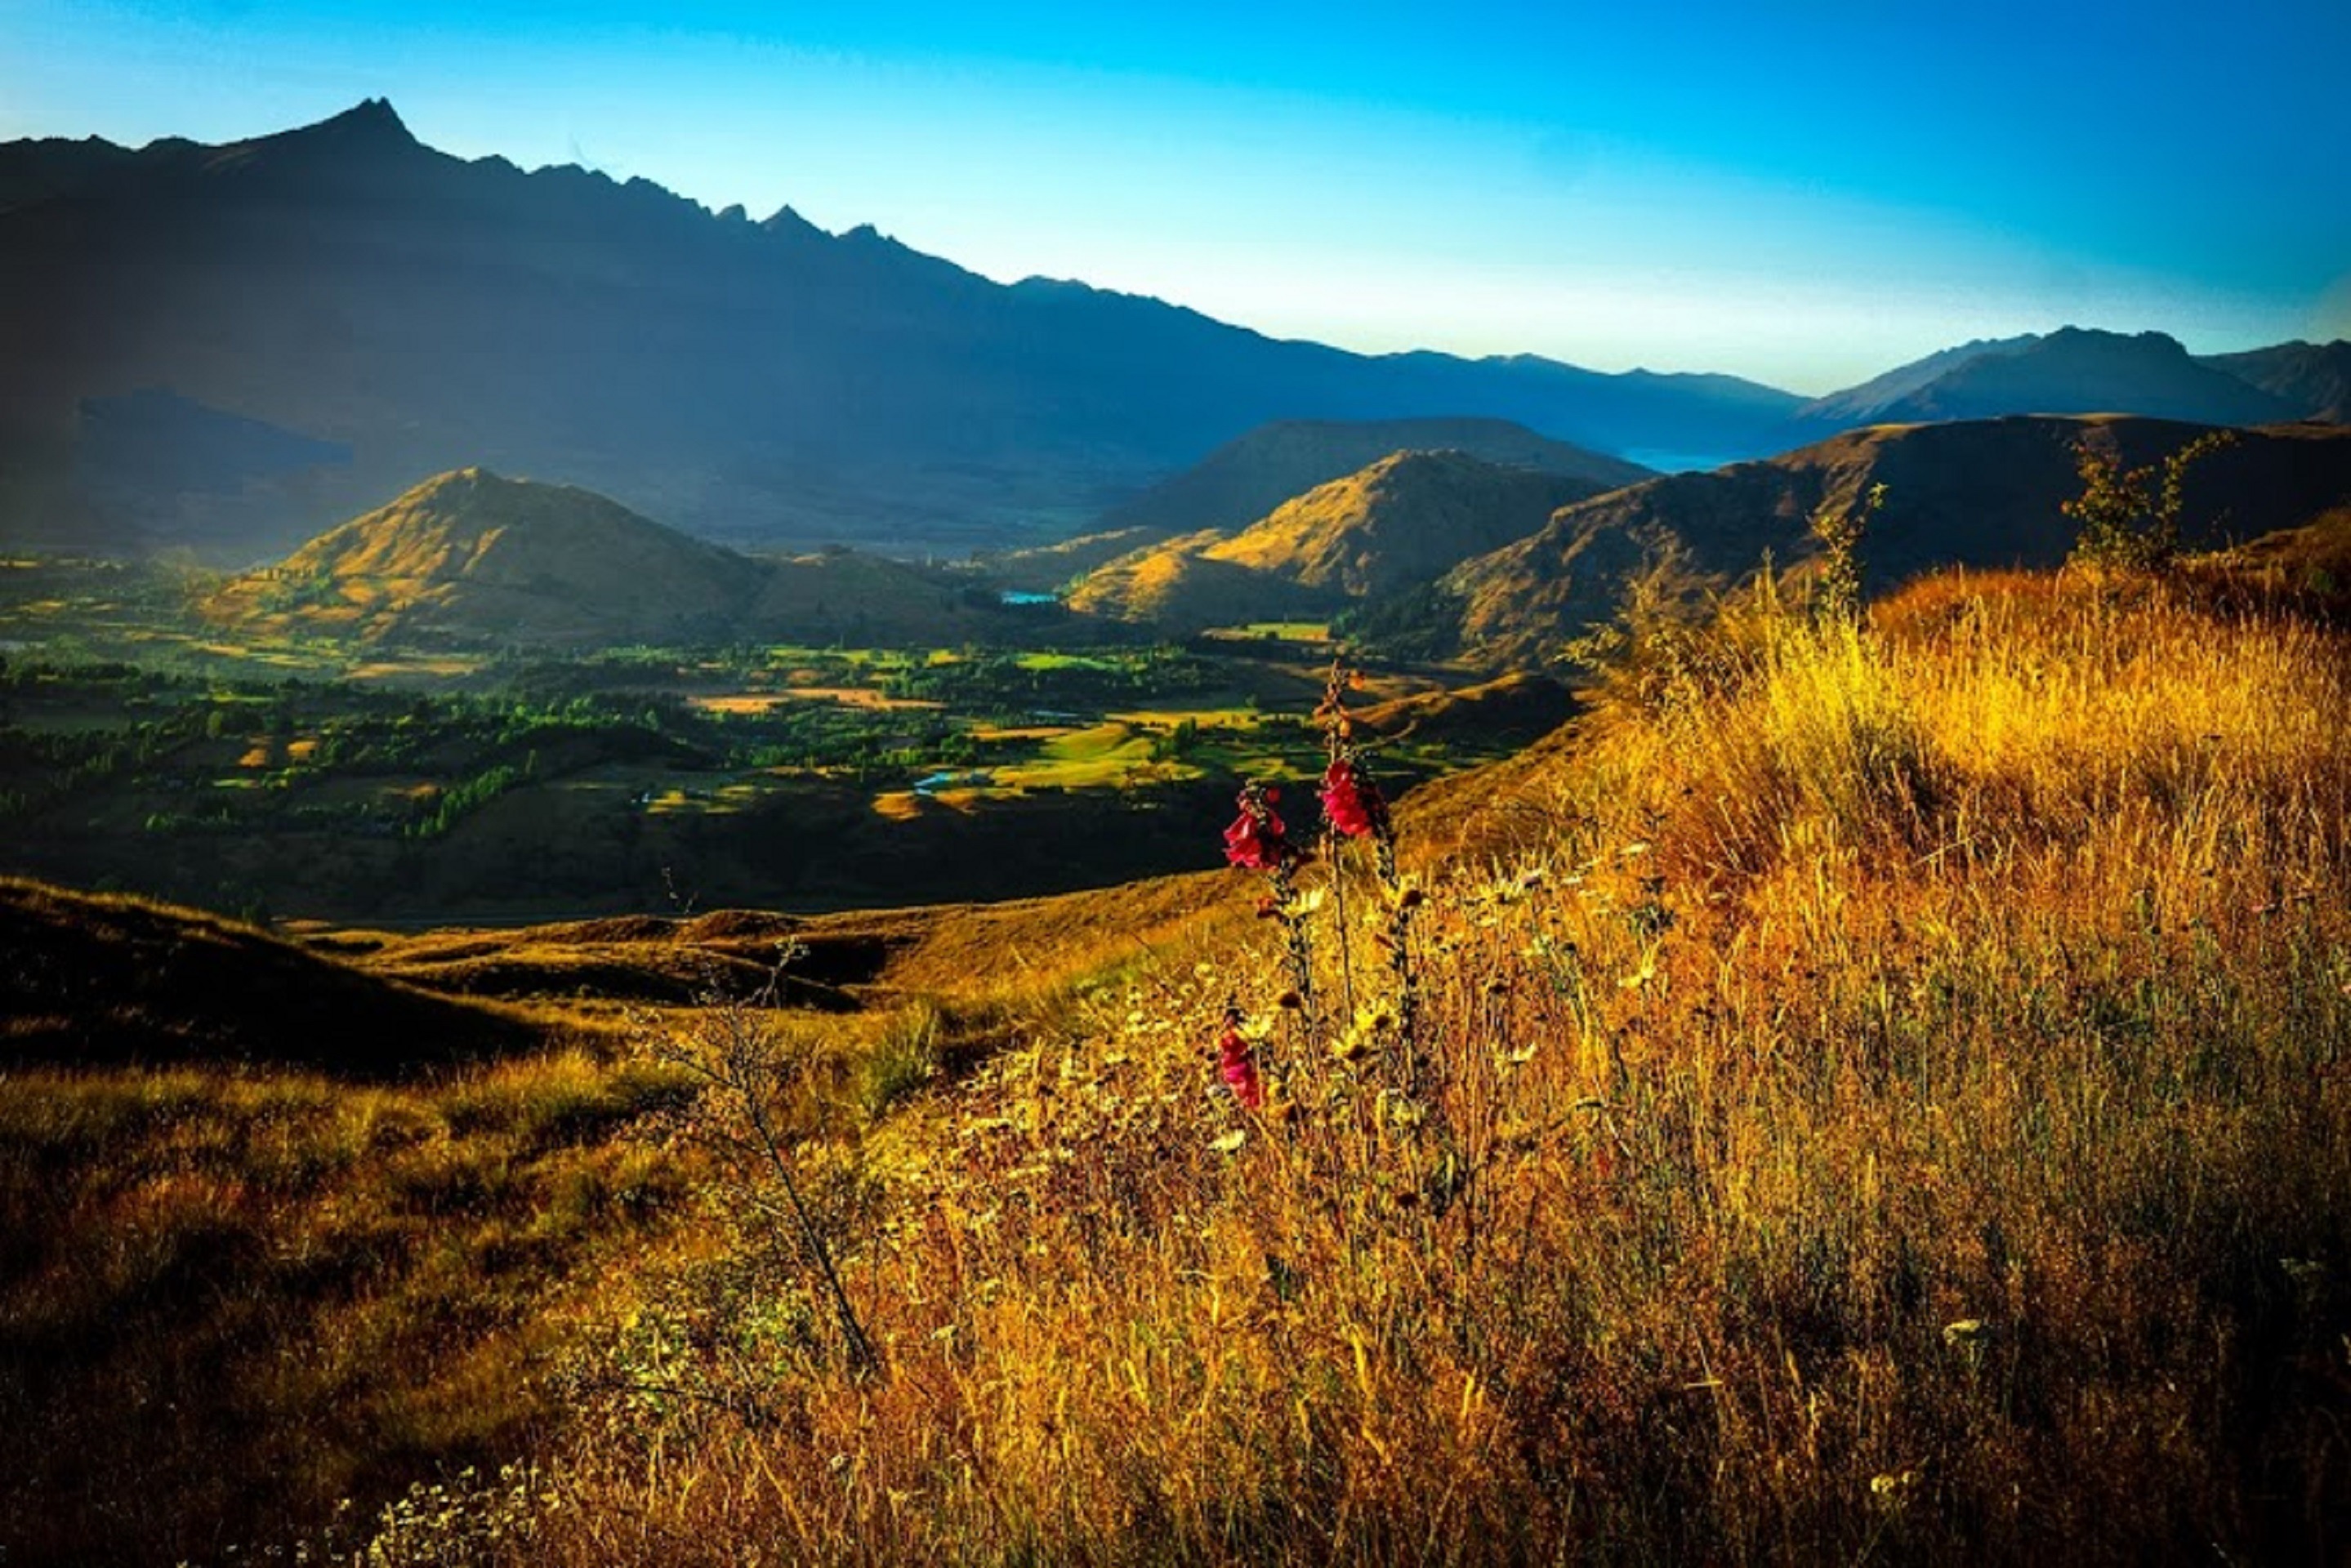
landscape, nature, grass, wilderness, mountain, sunrise, sunset, meadow, sunlight, morning, leaf, hill, dawn, valley, mountain range, summer, dusk, evening, natural, autumn, ridge, outside, new zealand, plateau, beautiful, queenstown, rural area, landform, geographical feature, atmospheric phenomenon, mountainous landforms, coronet peak